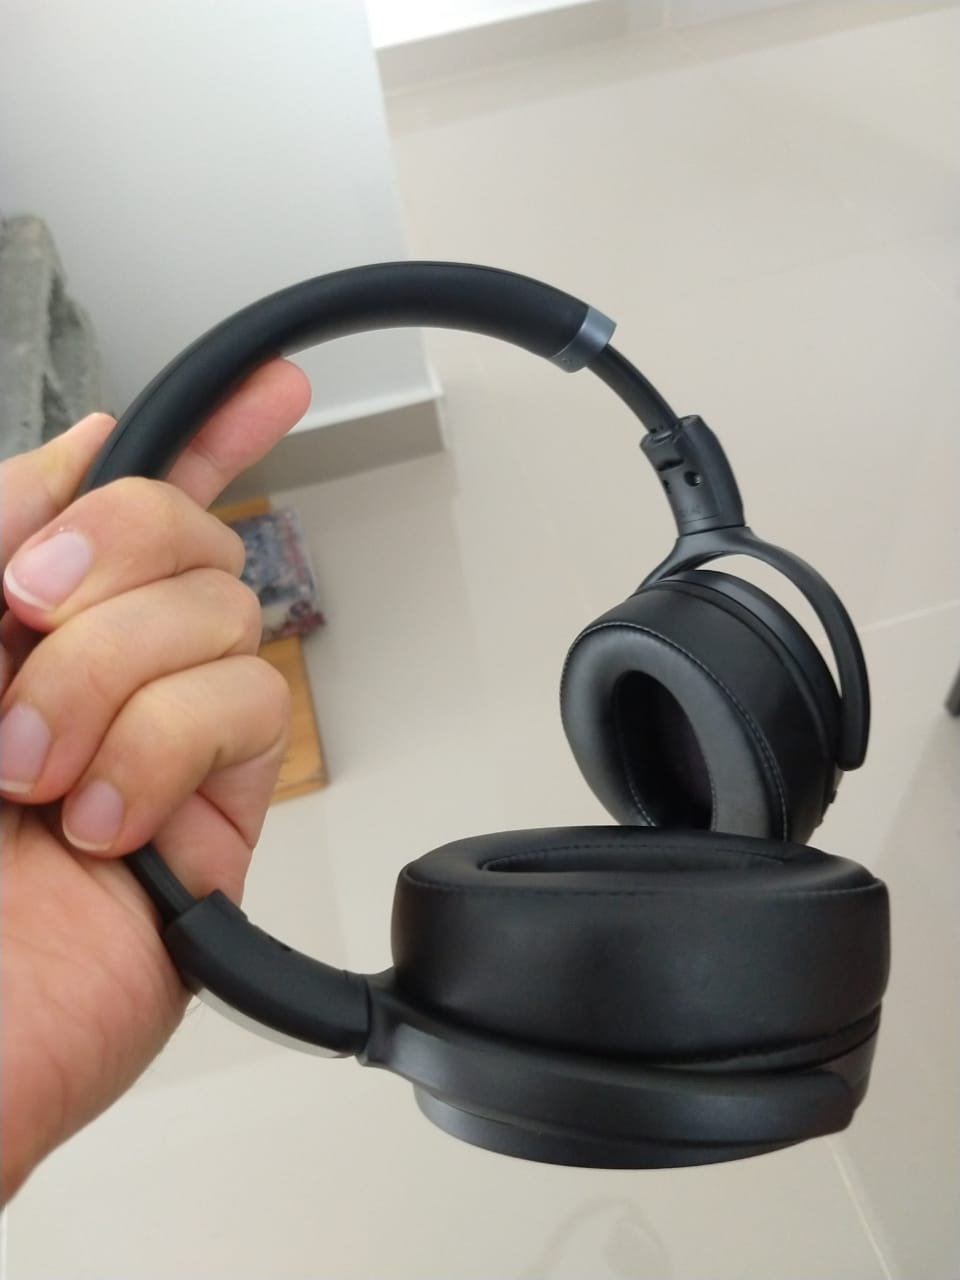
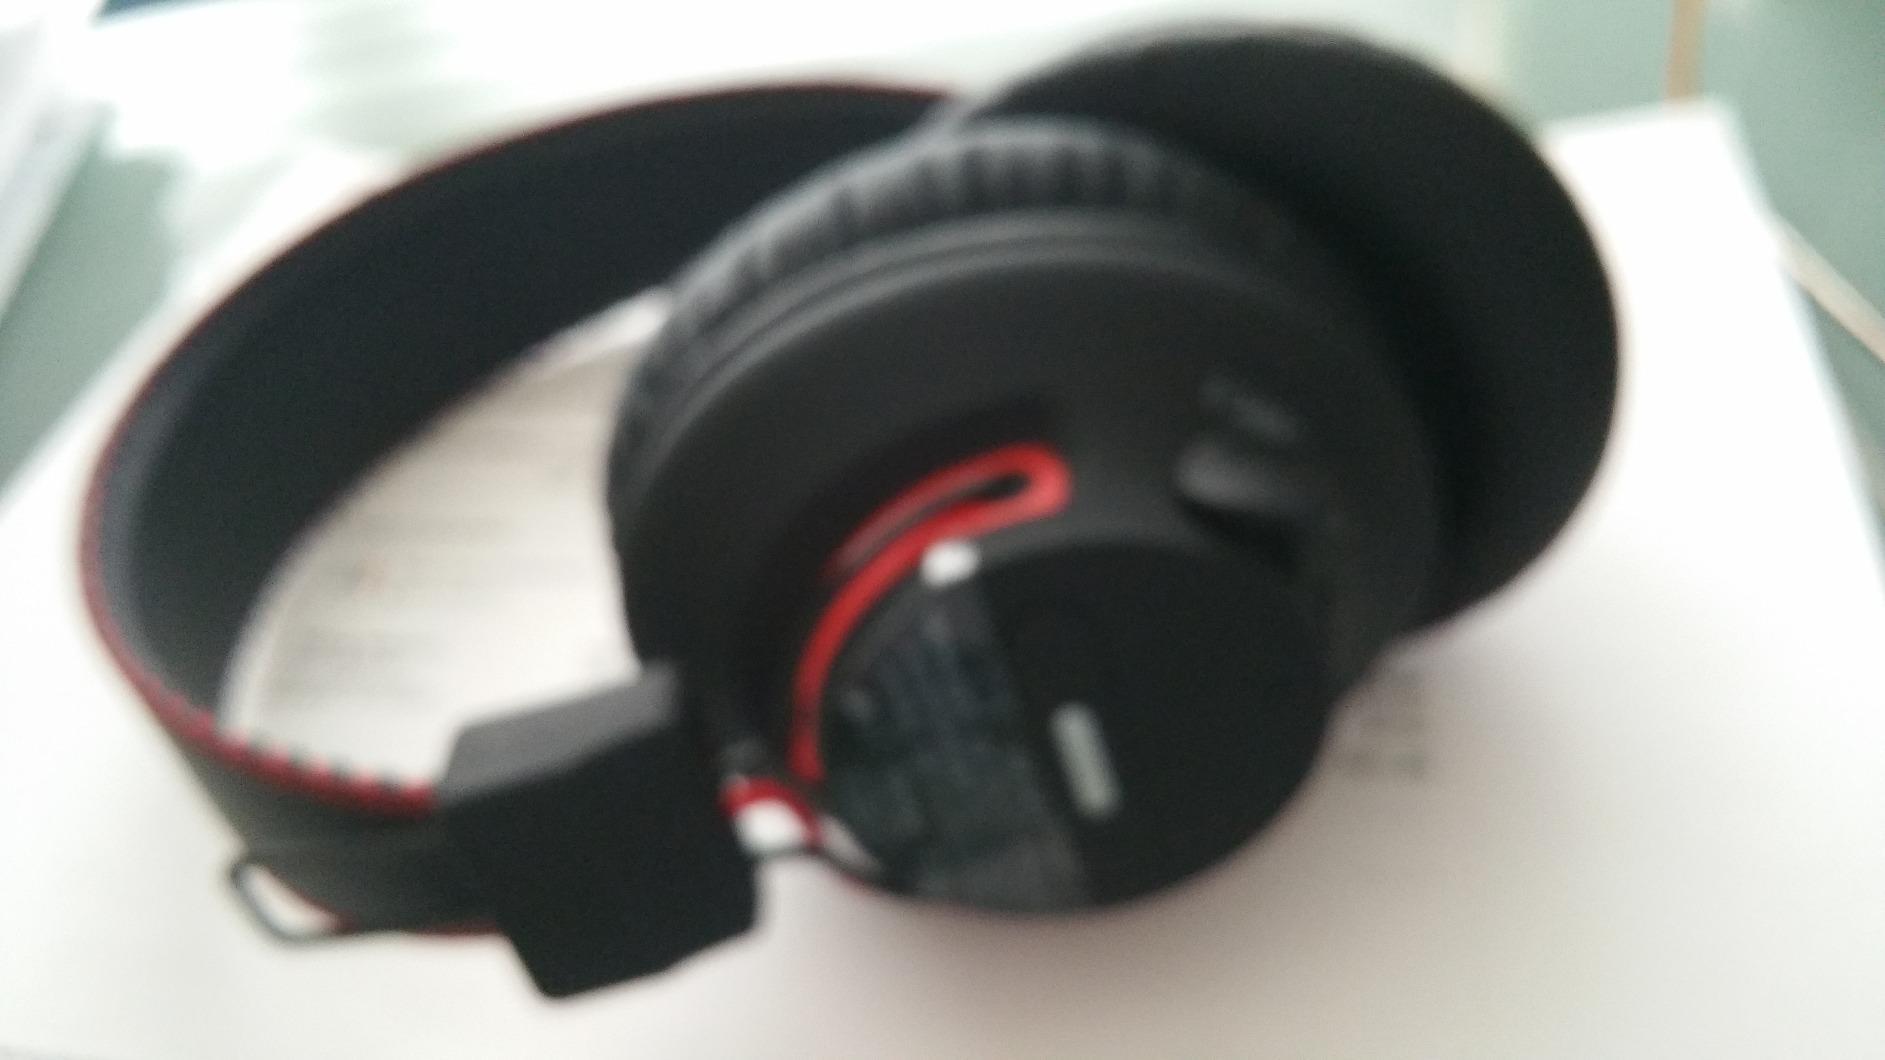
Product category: headphones
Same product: no